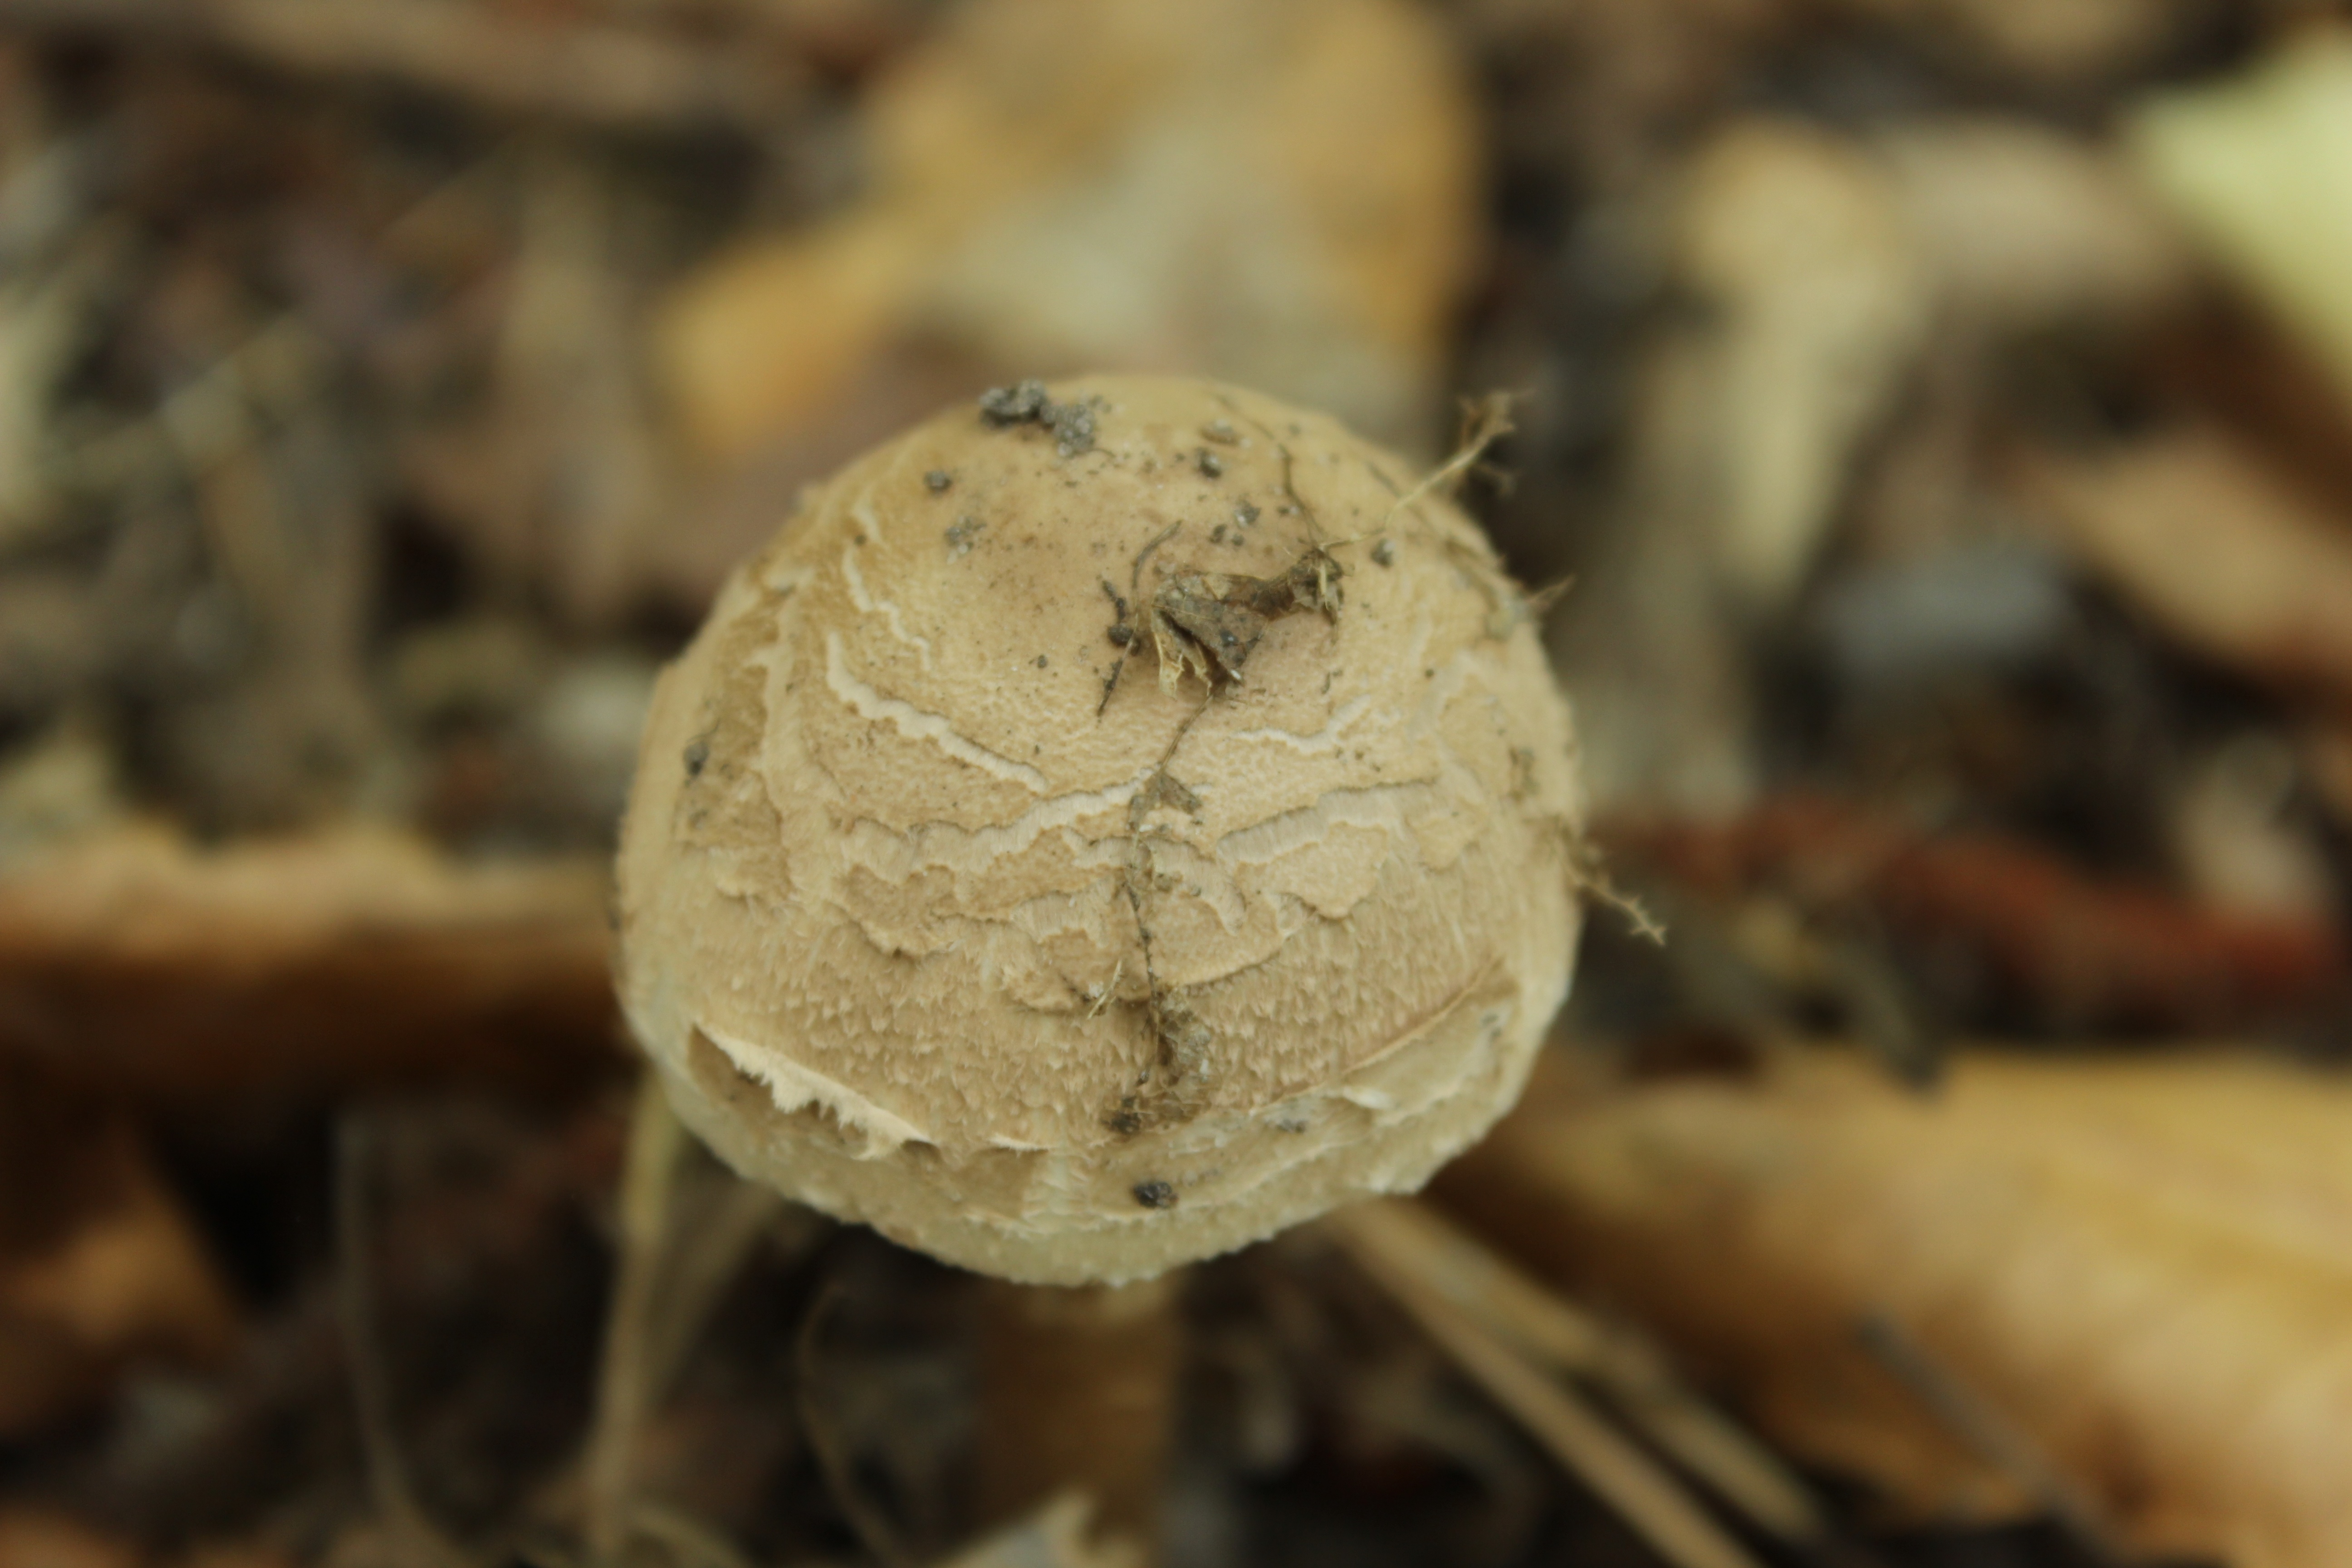
wood, soil, mushroom, close up, fungus, macro photography, edible mushroom, agaricomycetes, agaricaceae